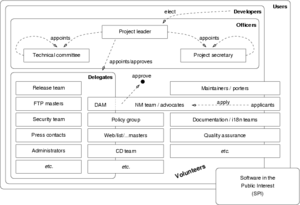
Organigramme de la fondation Debian
Debian est une organisation communautaire et démocratique, dont le but est le développement de systèmes d'exploitation basés exclusivement sur des logiciels libres.